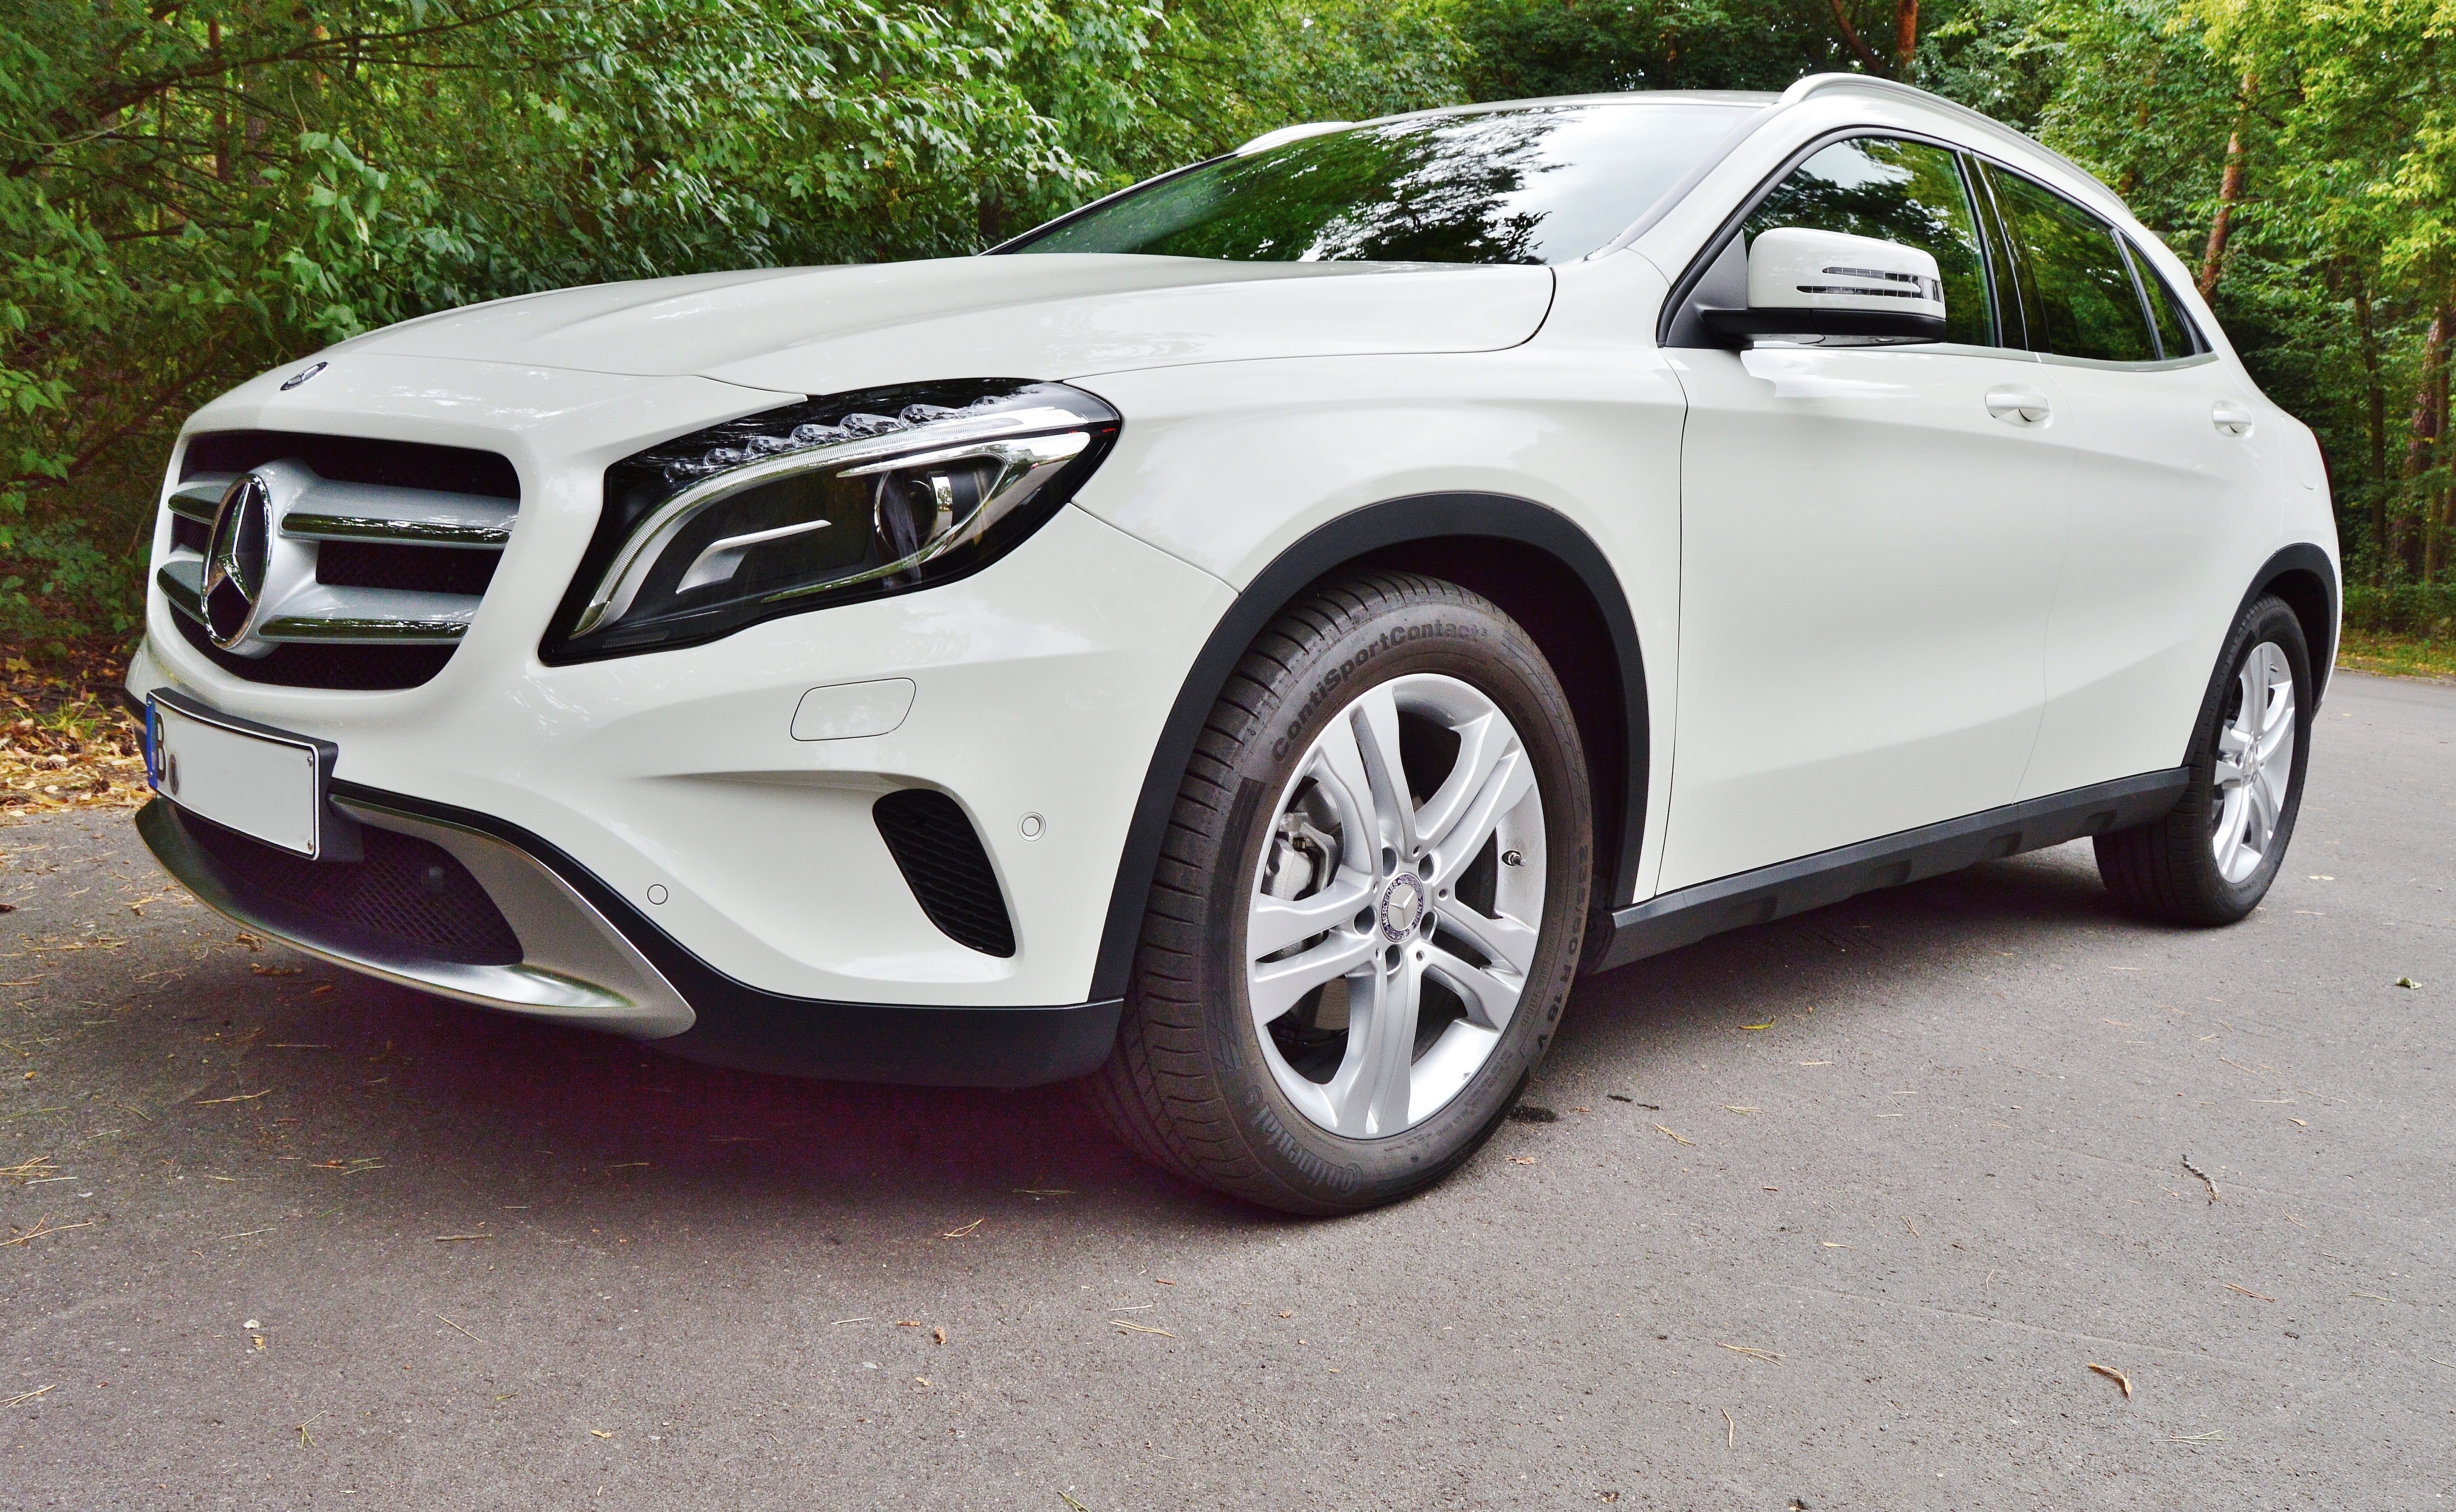
white, car, wheel, vehicle, auto, bumper, sporty, suv, elegant, sale, daimler, mercedes benz, novelty, sport utility vehicle, land vehicle, automobile make, automotive exterior, compact car, automotive design, luxury vehicle, family car, mercedes benz m class, mercedes benz a class, mercedes benz b class